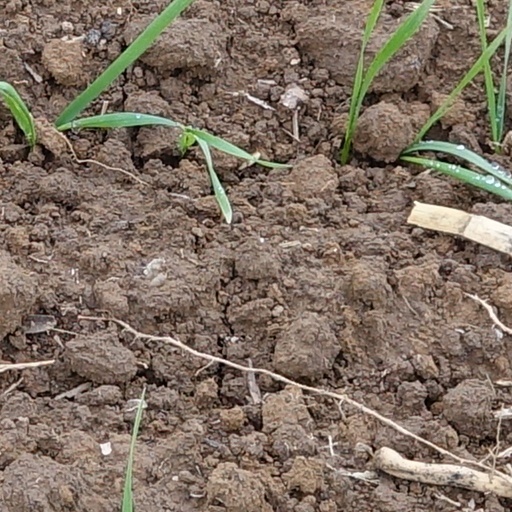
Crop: wheat